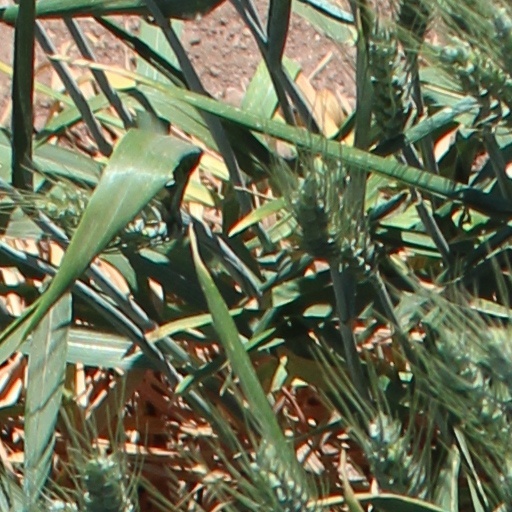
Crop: wheat